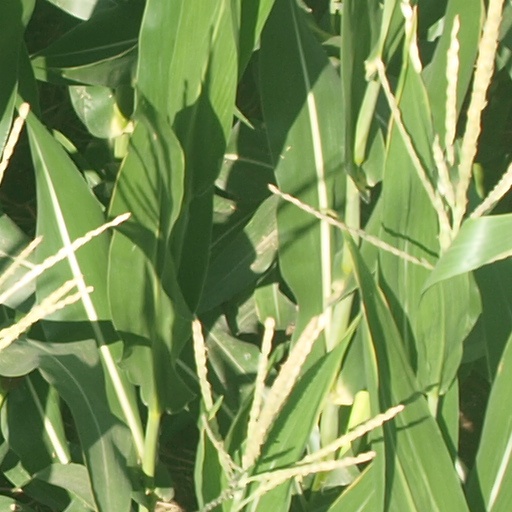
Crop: maize; corn